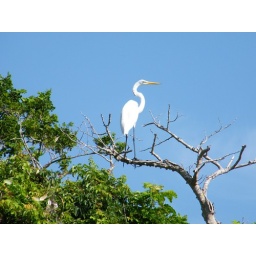
great egret looking lovely against the blue sky